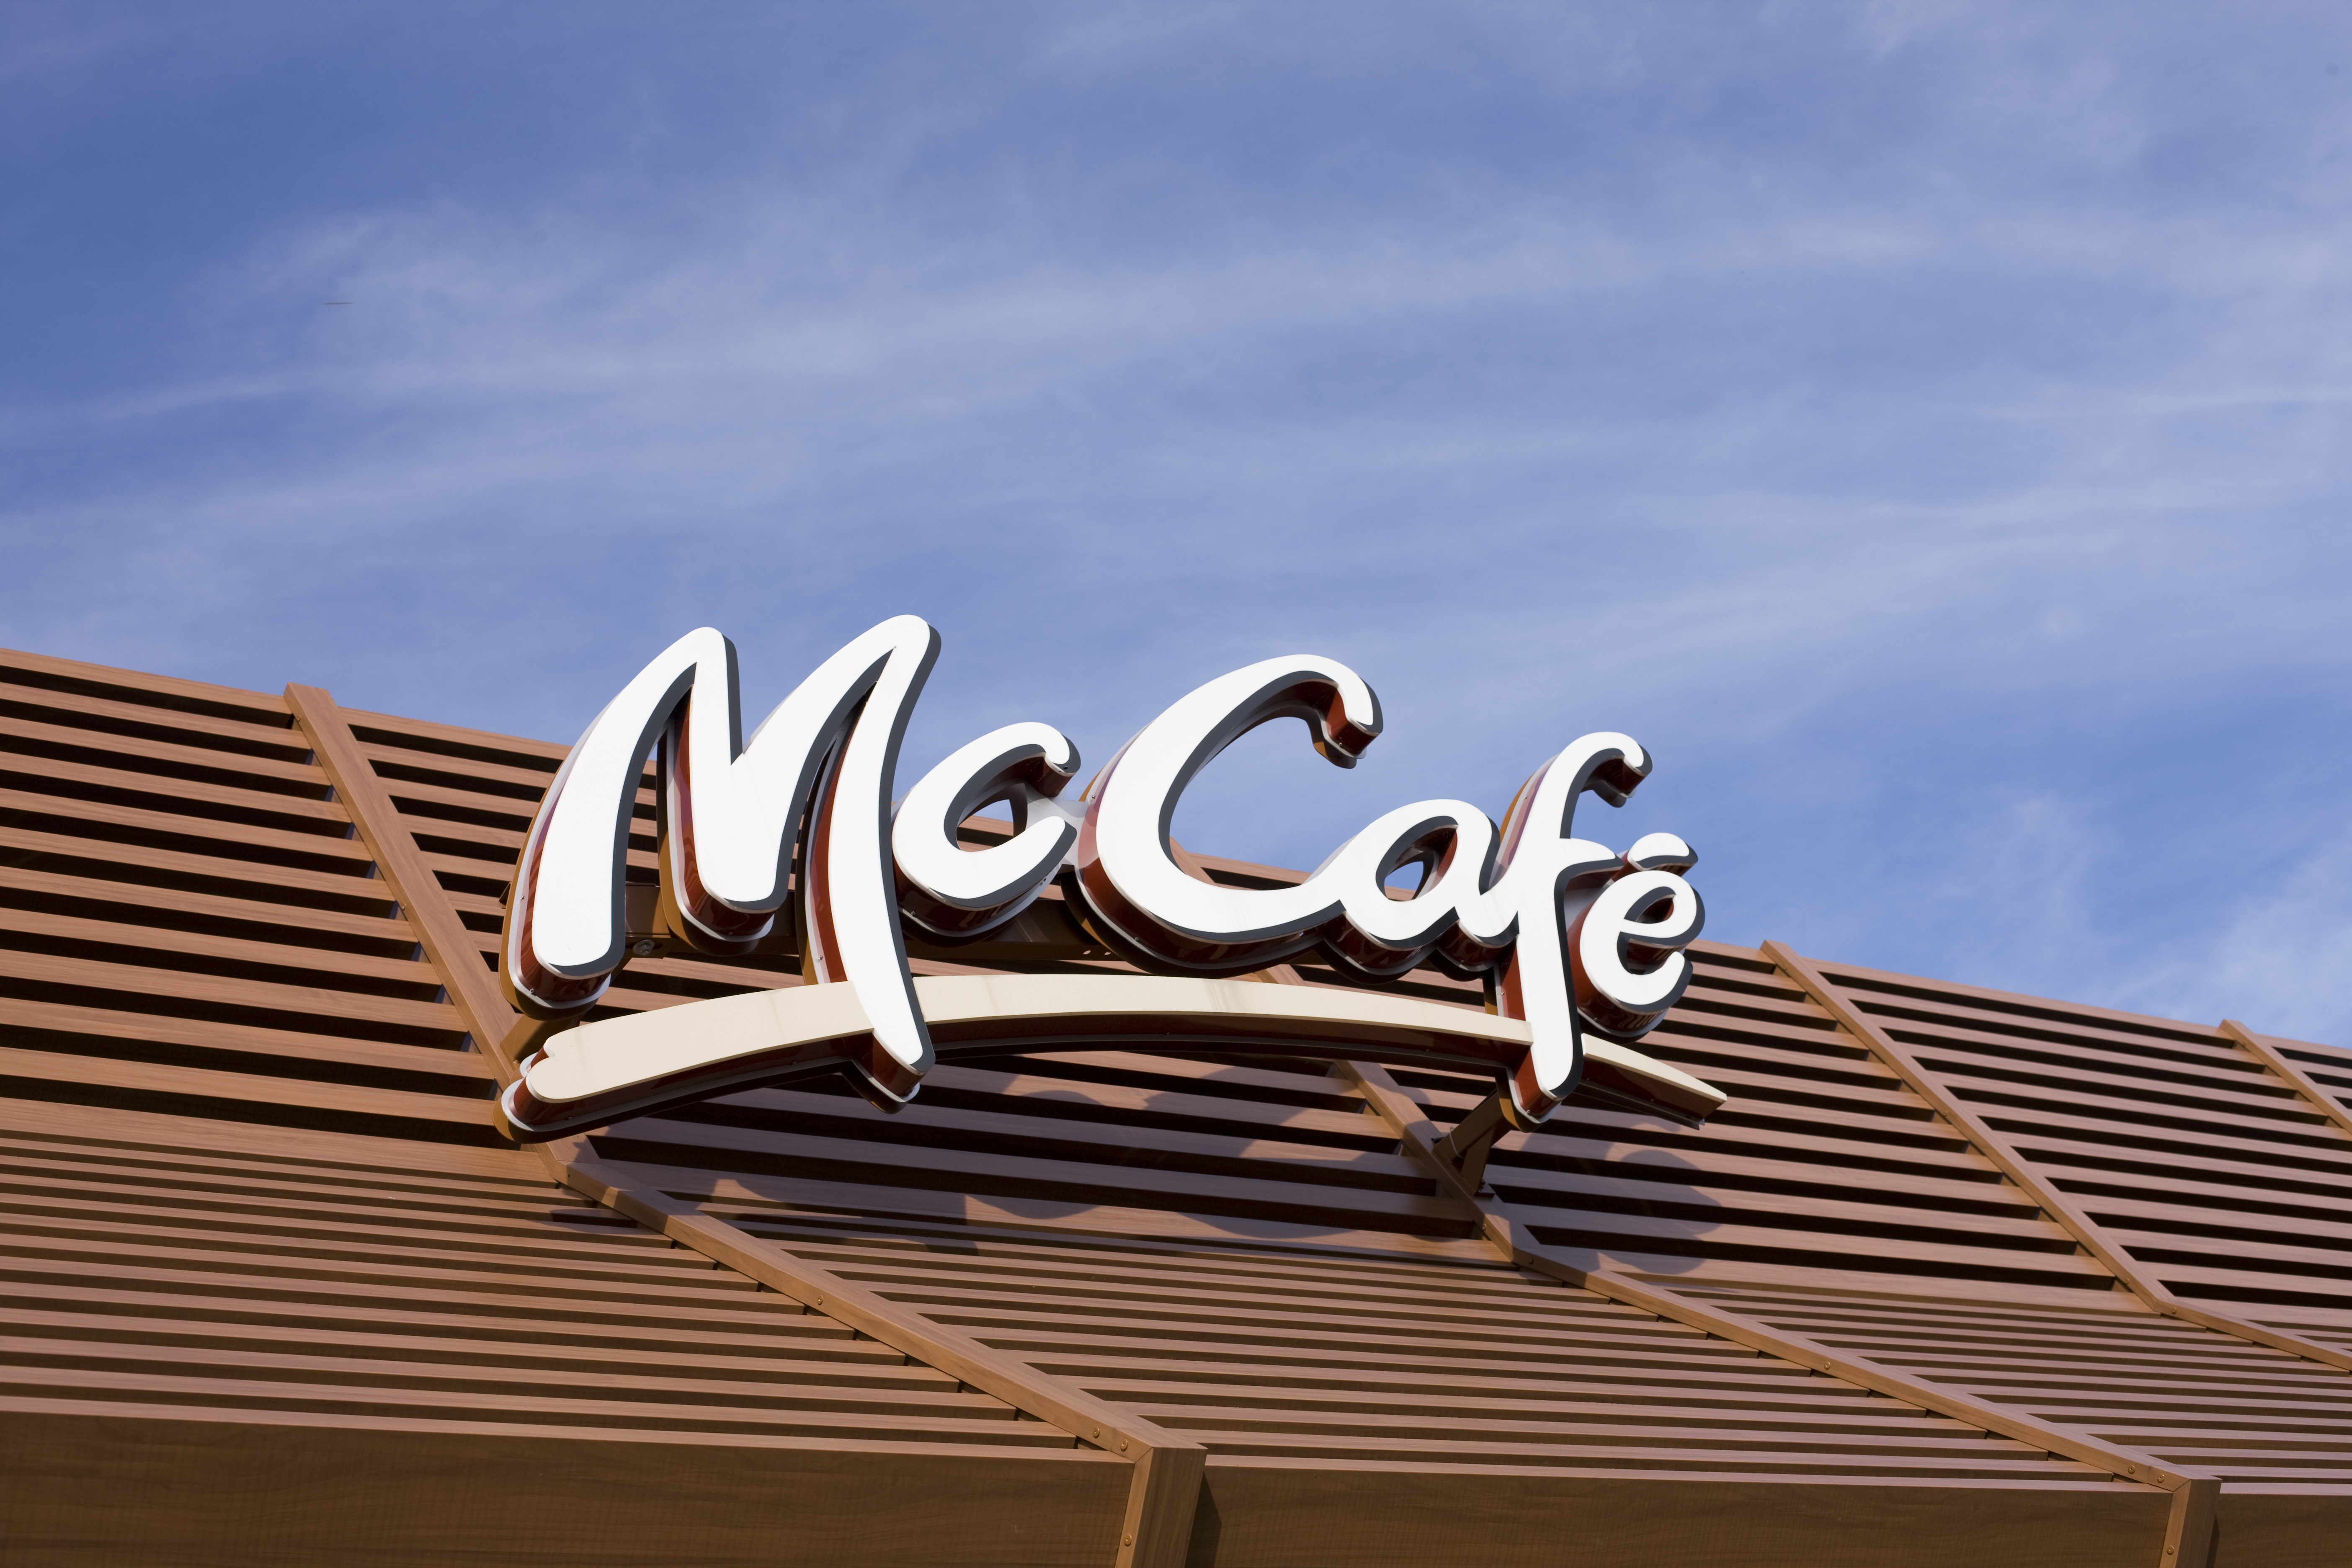
cafe, sky, chain, roof, sign, fast food, mcdonalds, editorial, mccafe, outdoor structure